Kempton Park, South Africa

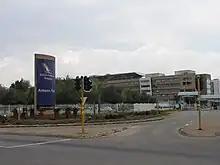
Airways Park, the head office of South African Airways

Spartan is a large industrial zone which houses many chemical manufacturing and other industrial sites. North-west of Kempton Park lies the heavy industry suburb of Modderfontein with one of the main companies there, the AECI Dynamite factory. Kempton Park also has a large coal power station named Kelvin power station which supplies power to the City of Johannesburg. The Emperor's Palace Casino is also located in Kempton Park, just south of the airport.